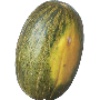
Label: Melon Piel de Sapo 1